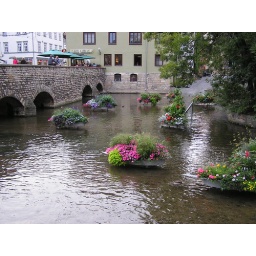
nice flowers over the river